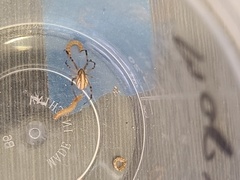
Species: Lactrodectus_hesperus